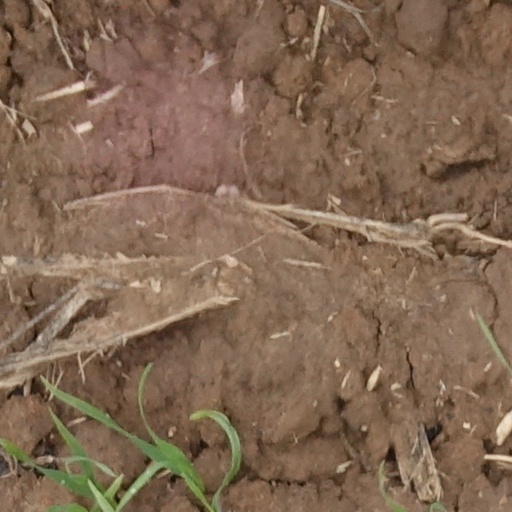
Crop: wheat